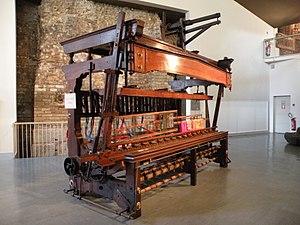
metier a tisser Musée de la tapisserie de Beauvais